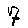
Label: 7